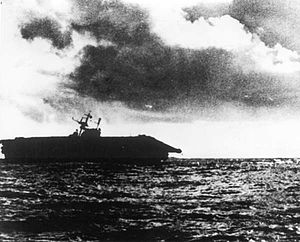
Slaget ved Santa Cruz-øerne / Slaget / Efterfølgende angreb den 26. oktober
Hornet forladt og synkende.
Slaget ved Santa Cruz-øerne blev udkæmpet den 26. oktober 1942 som led i Stillehavskrigen under 2. verdenskrig. Det var det fjerde hangarskibsslag mellem den amerikanske og den japanske flåde. I lighed med slaget i Koralhavet, slaget ved Midway og slaget øst for Salomonøerne var de to flåder ikke inden for synsvidde eller kanonafstand af hinanden. I stedet blev alle angreb fra begge sider gennemført med fly fra hangarskibe eller fra land.